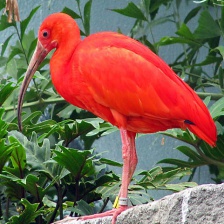
Species: SCARLET IBIS
Scientific name: EUDOCIMUS RUBER